Gold Glove Award

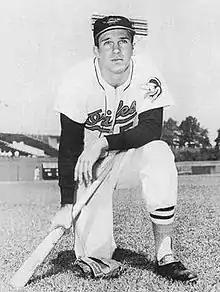
Brooks Robinson won 16 Gold Gloves, the most of any position player.

The most Gold Gloves ever won by one player is 18 by pitcher Greg Maddux. He won 13 consecutive awards from 1990 to 2002, all in the National League. Brooks Robinson has the most wins for a position player, with 16 Gold Gloves, all at third base, and is tied for the second-highest total overall with pitcher Jim Kaat; both players won their 16 awards consecutively. Iván Rodríguez has won the most Gold Gloves as a catcher, with 13 career awards in the American League. Ozzie Smith has 13 wins at shortstop; he and Rodríguez are tied for the fourth-highest total among all winners. Among outfielders, Roberto Clemente and Willie Mays, who played primarily right field and center field, respectively, are tied for the lead with 12 Gold Gloves. Keith Hernandez, the leader at first base, has won 11 times, and Roberto Alomar leads second basemen with 10 wins. Other players with 10 or more wins include shortstop Omar Vizquel (11), catcher Johnny Bench (10), third basemen Mike Schmidt (10), and Nolan Arenado (10) and outfielders Ken Griffey Jr., Ichiro Suzuki, Andruw Jones, and Al Kaline (10 each).